Naval stores

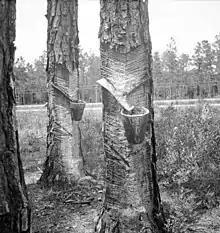
Herty system in use on turpentine trees in the northern Florida naval stores industry, circa 1936

The Royal Navy relied heavily upon naval stores from American colonies, and naval stores were an essential part of the colonial economy. Masts came from the large white pines of New England, while pitch came from the longleaf pine forests of Carolina, which also produced sawn lumber, shake shingles, and staves. In the early 1700s the British Crown was involved in the transplantation of Palatine refuges in Great Britain to the New York Province to produce naval stores.